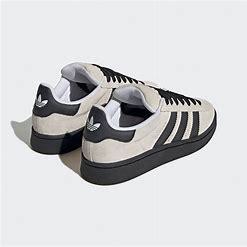
Brand: Adidas
Model: Campus